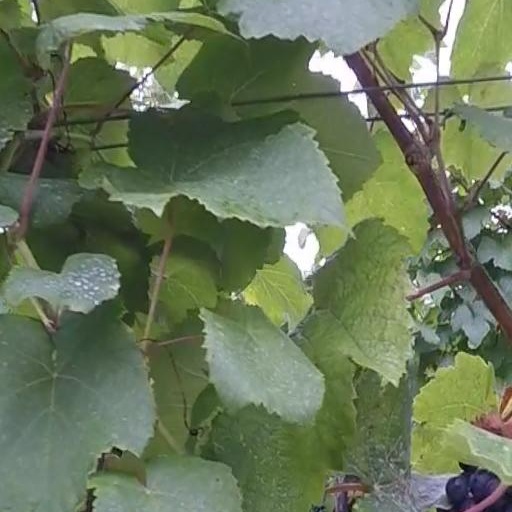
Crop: grape